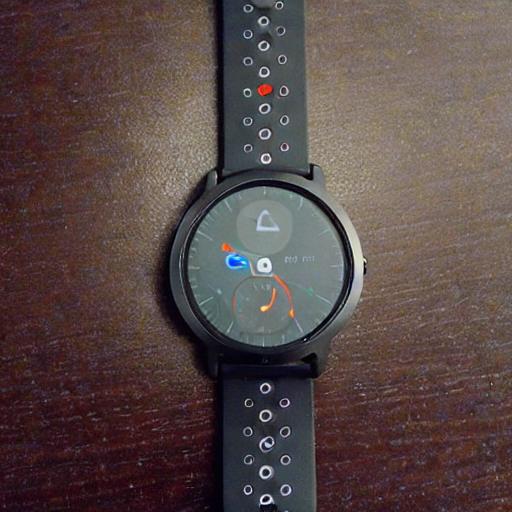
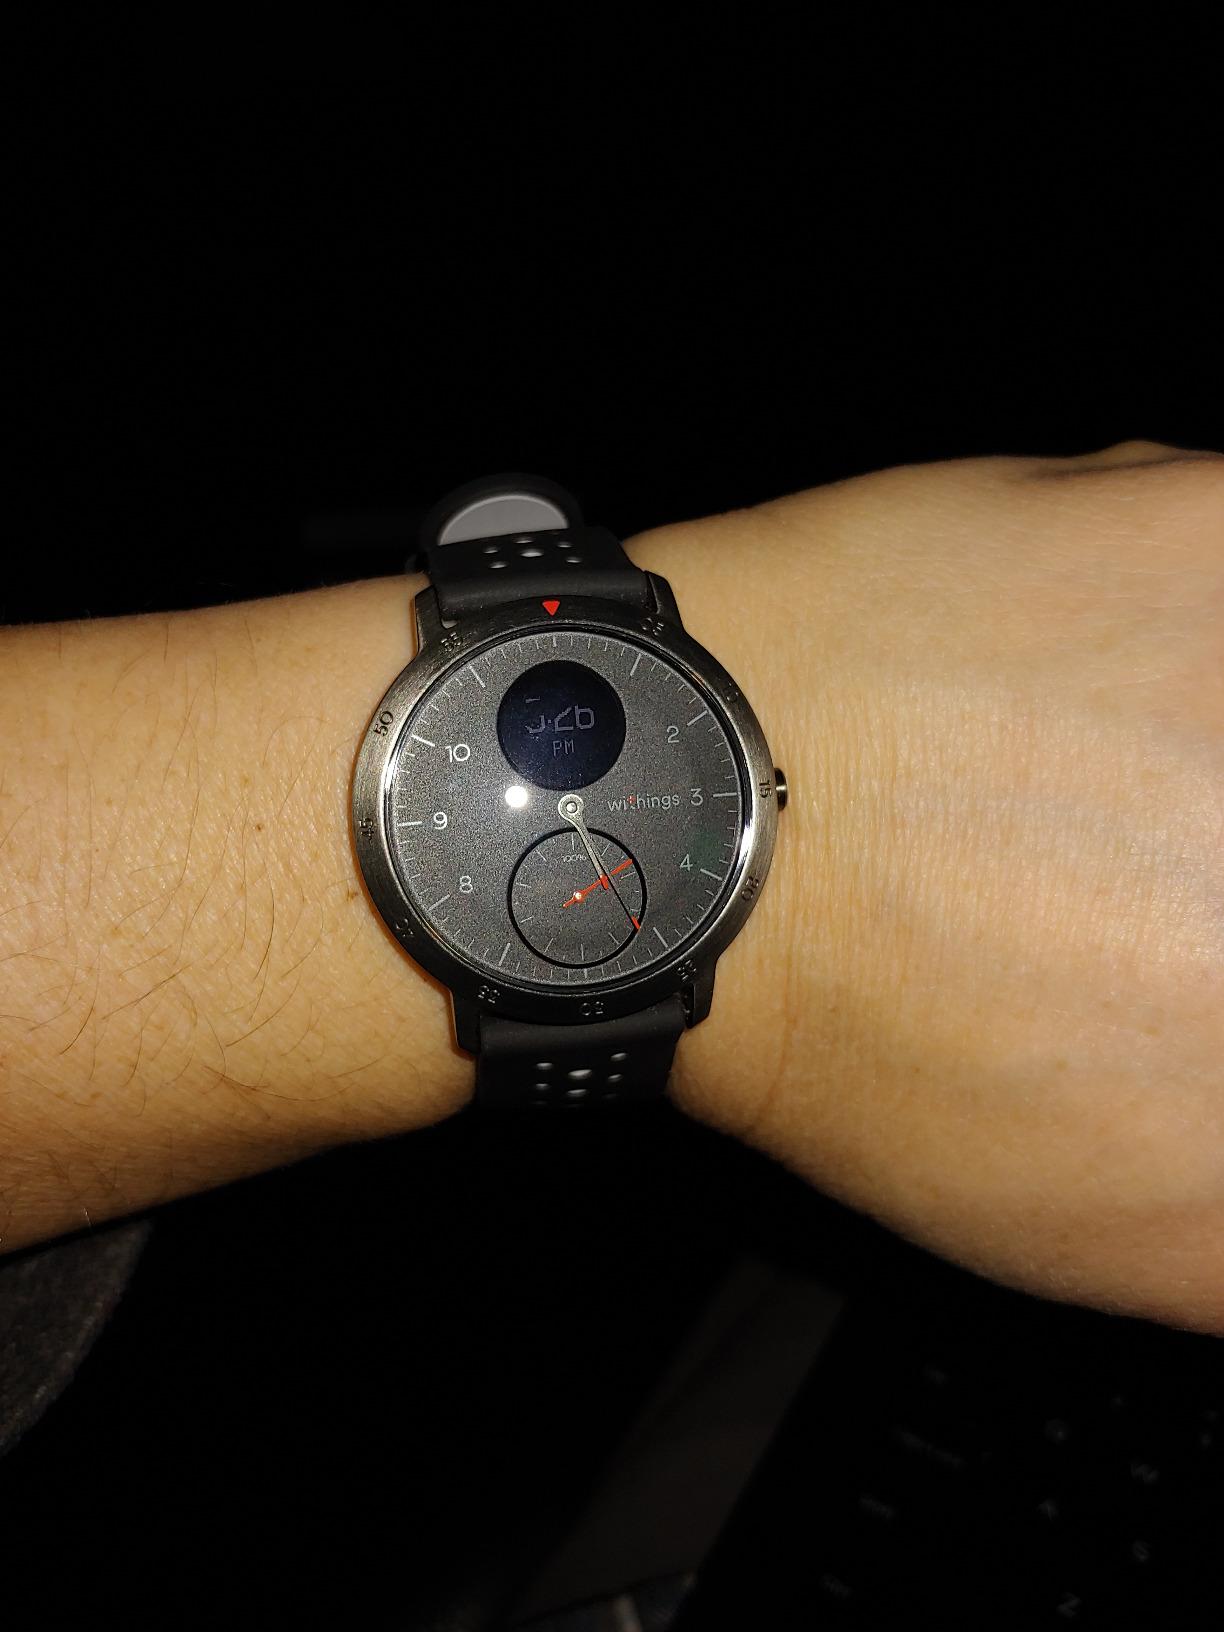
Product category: smartwatch
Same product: no